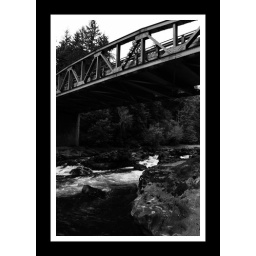
bridge over the willamette river